Mexico City Metropolitan Cathedral

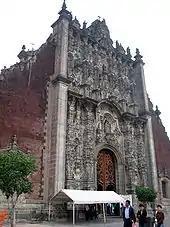
Tabernacle's southern façade, opening out towards the Zócalo

The cathedral has 25 bells—eighteen hang in the east bell tower and seven in the west tower. The largest bell is named the "Santa Maria de Guadalupe" and weighs around . Other major bells are named the "Doña Maria", which weighs , and "La Ronca" ("the hoarse one"), named so because of its harsh tone. Doña Maria and La Ronca were placed in 1653 while the largest bell was placed later in 1793.